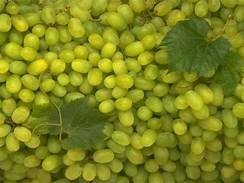
Label: grape